The White Space

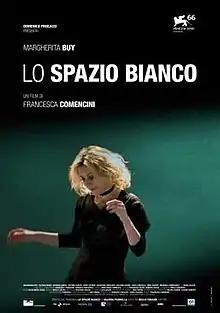

The White Space is a 2009 Italian drama film directed by Francesca Comencini. It entered the main competition at the 66th Venice International Film Festival.